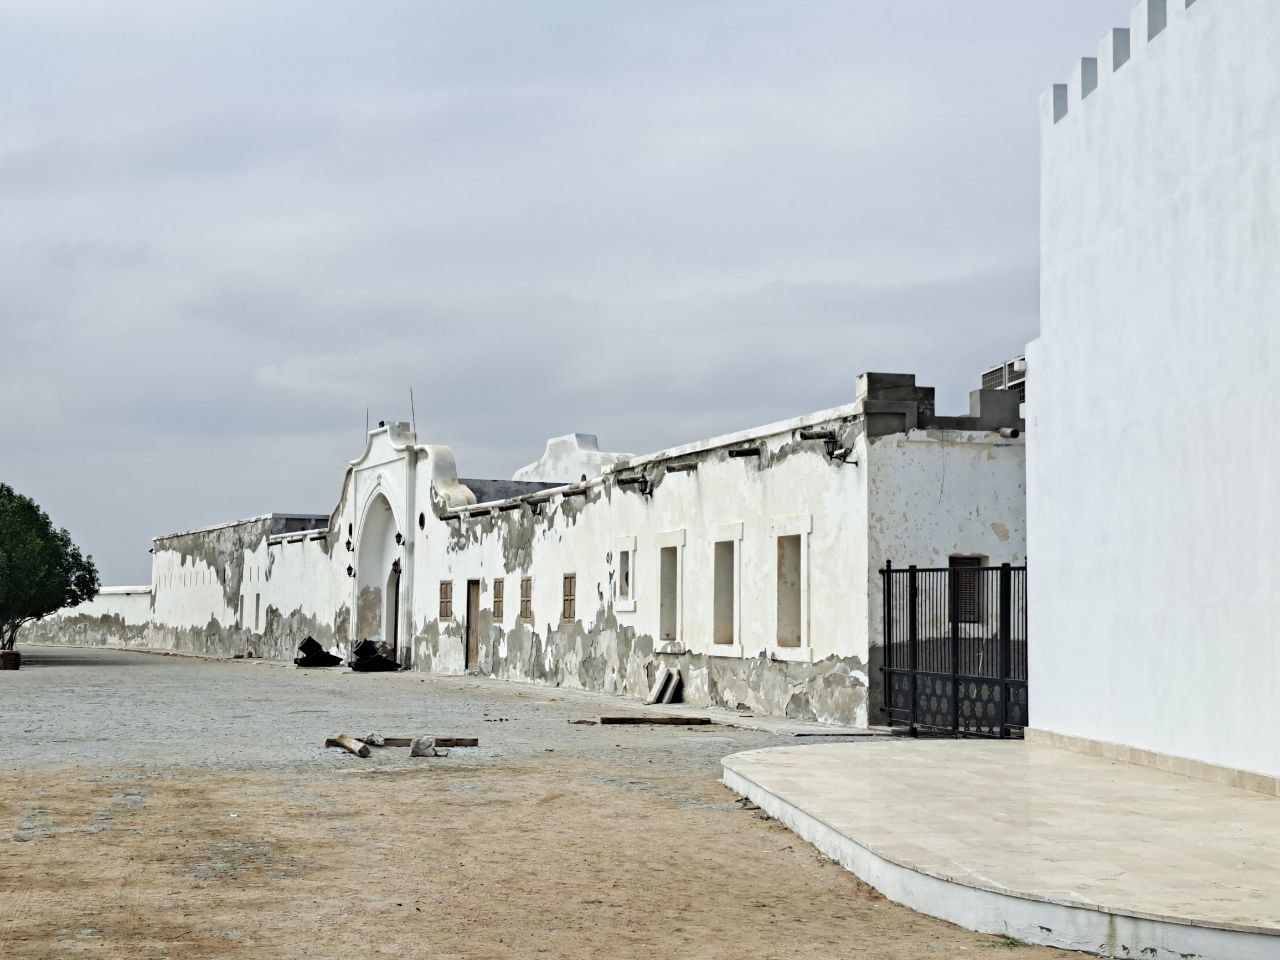
الوصف بالفصحى: مبنى عام يطل على الساحل
الوصف بالعامية السودانية: مبنى حكومي في سواكن مطل على البحر
التصنيف: Public Spaces & Infrastructure
التصنيف الفرعي: Public buildings